Helosciadium nodiflorum

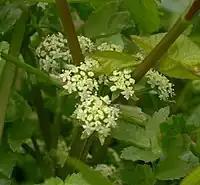
Close up of umbel flowers.

In 2010 a taxonomic revision demonstrated that the genus "Apium" was polyphyletic and needed to be split into three genera. Five of the 7 European species of "Apium" were therefore moved to the genus "Helosciadium", as had first been proposed by Wilhelm Koch in 1824. "Apium nodiflorum" was among them, and is therefore now correctly called "Helosciadium nodiflorum" W.D.J. Koch.